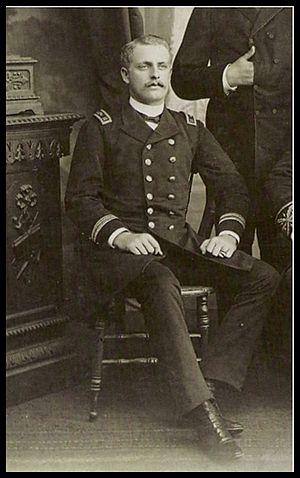
Auguste Léopold Philippe Marie Michel Gabriel Raphaël Gonzague de Saxe-Cobourg-Koháry, prince de Saxe-Cobourg, est né le 6 décembre 1867 à Rio de Janeiro, au Brésil, et est décédé le 11 octobre 1922 à Schladming, en Autriche. C’est un prince austro-brésilien de la Maison de Saxe-Cobourg et un officier des marines brésilienne et austro-hongroise.